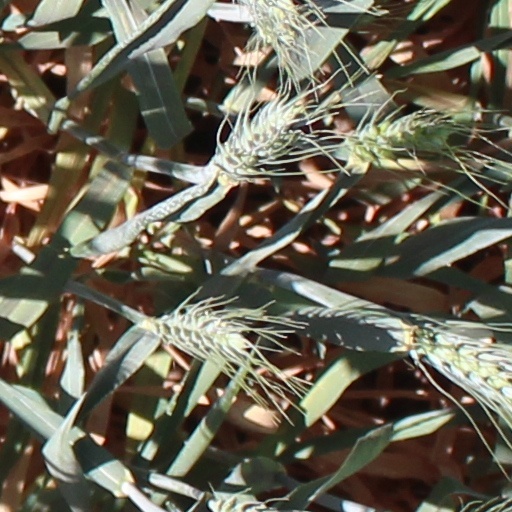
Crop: wheat